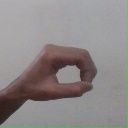
अक्षर: औ